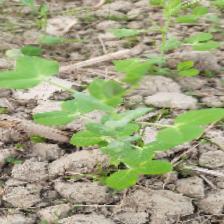
Label: Powdery Mildew